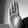
ASL letter: B